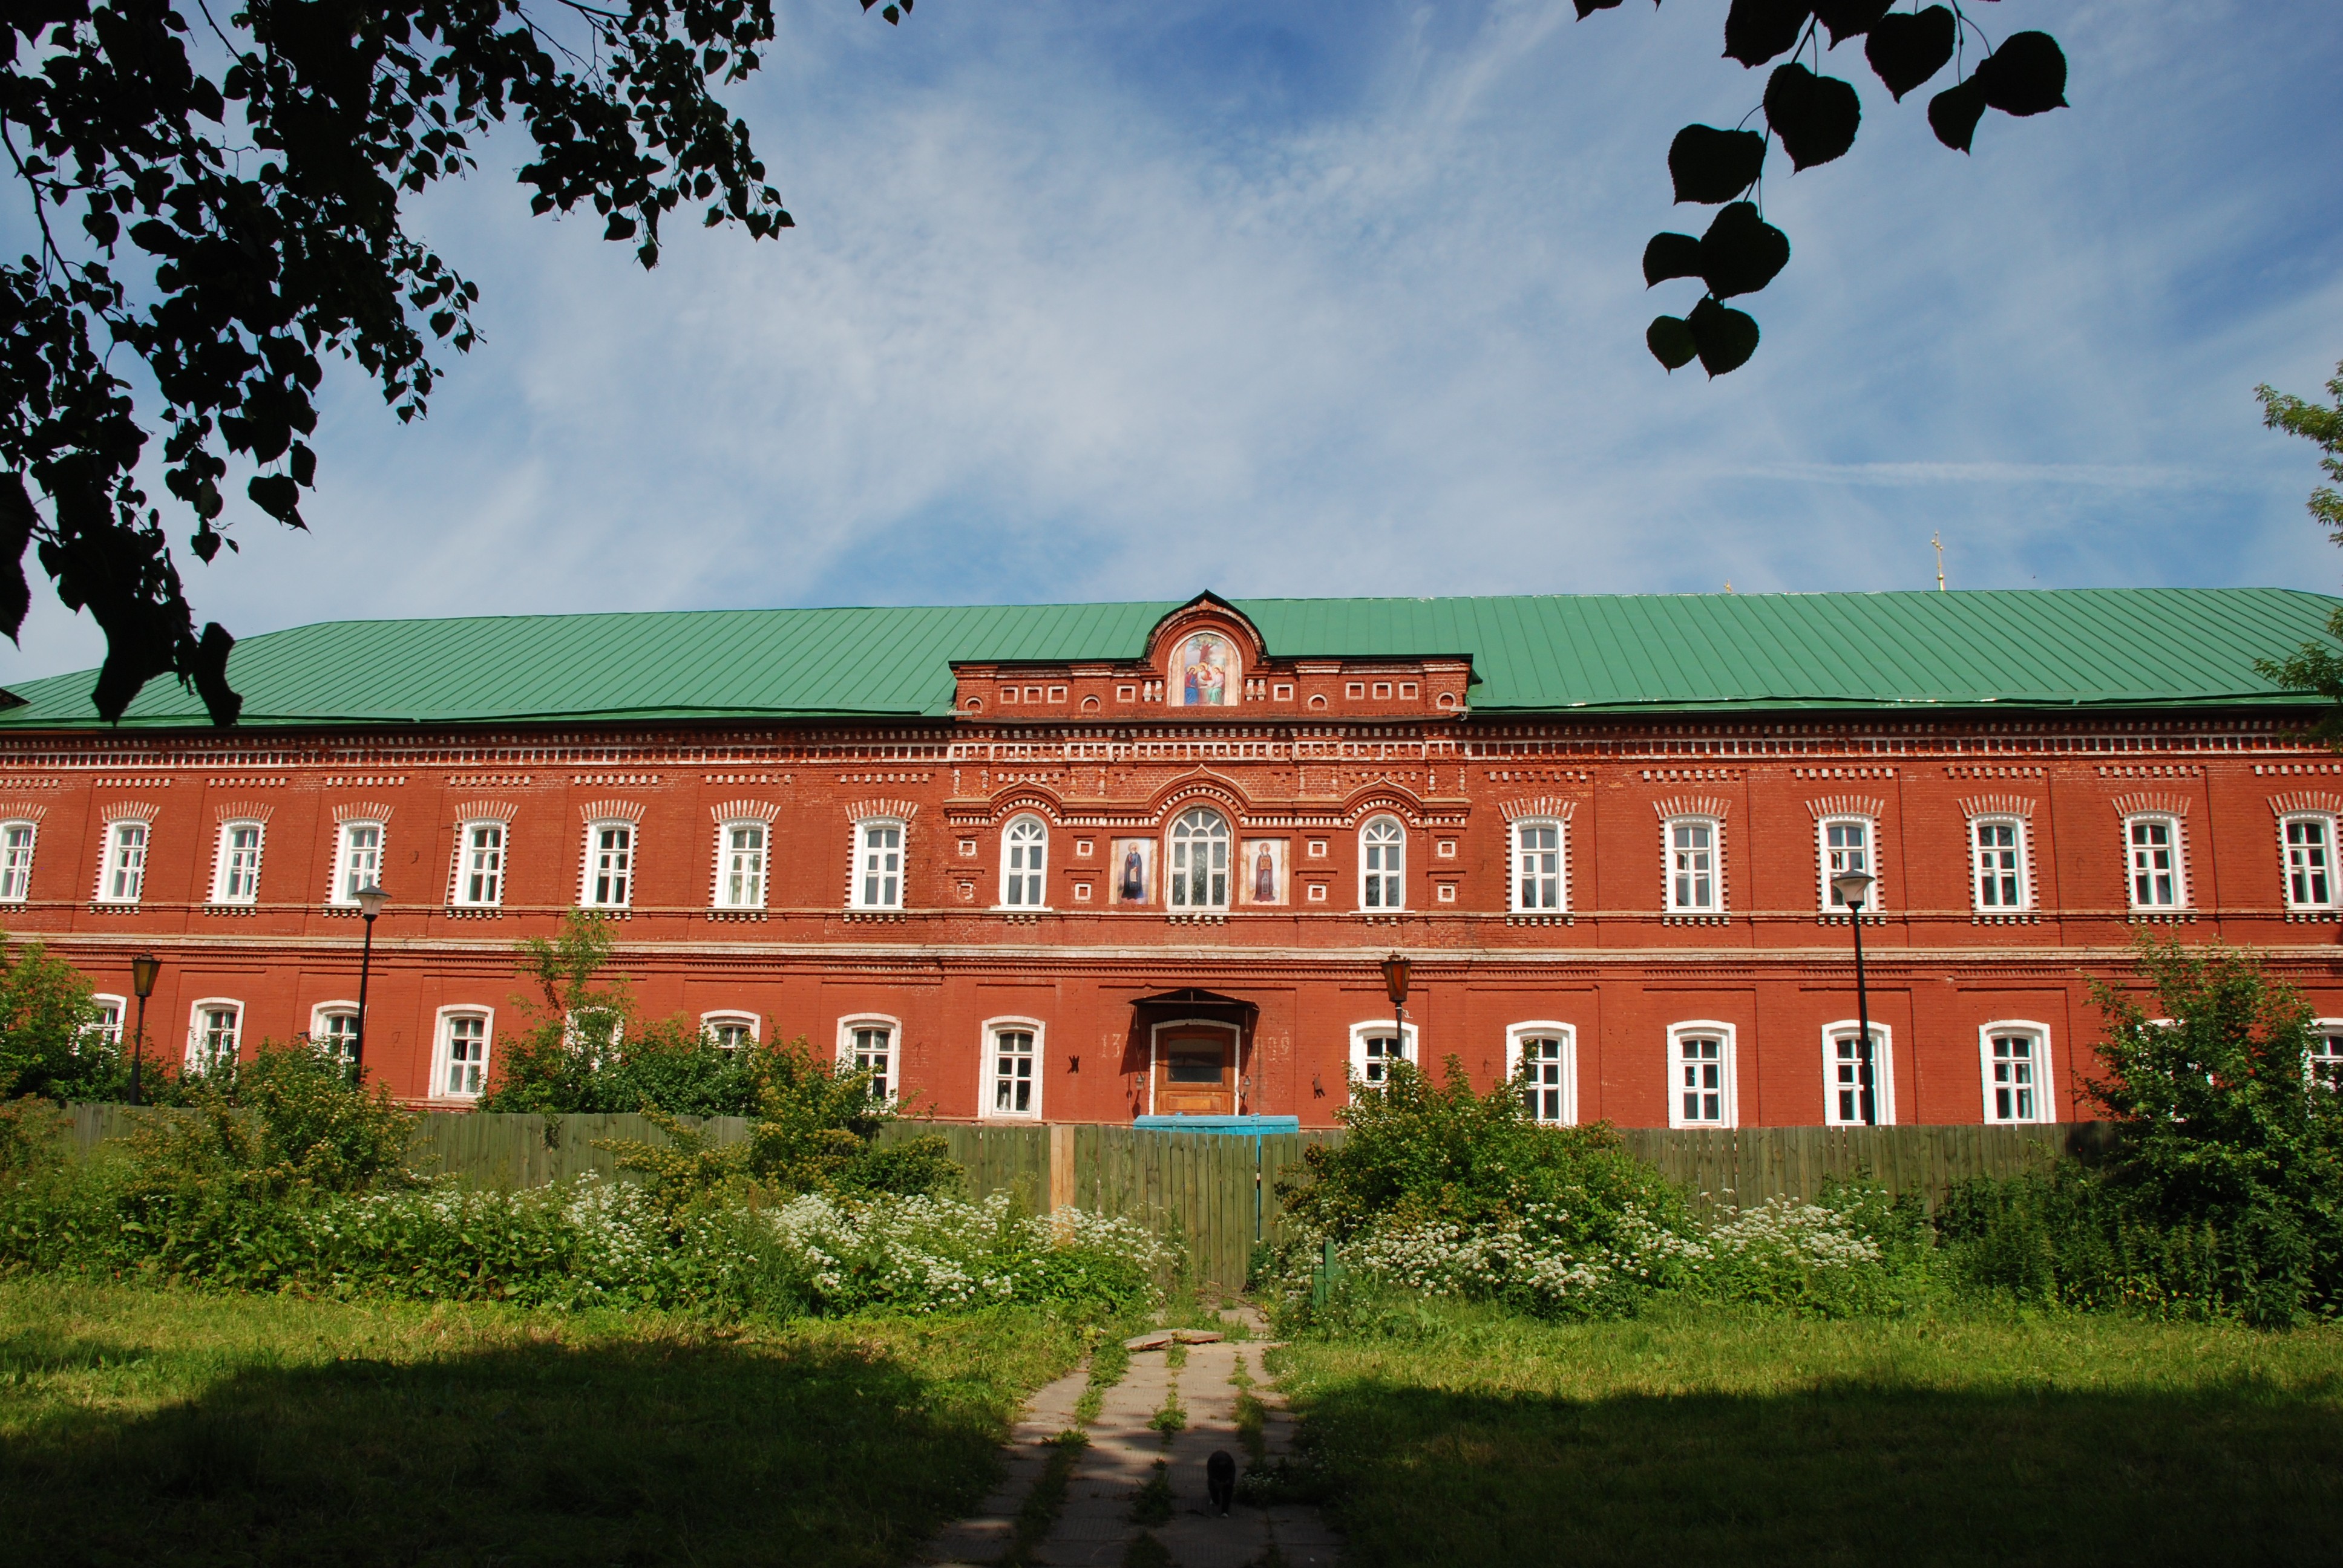
architecture, house, building, chateau, palace, city, cityscape, facade, nikon, estate, russia, d80, cityscapes, nikond80, sergievposad, moscowregion, sergiyevposad, stately home